Submarines in the Royal Danish Navy

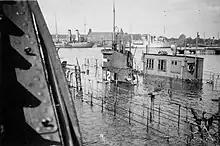
Historical image of the scuttled Havfruen submarine (1943)

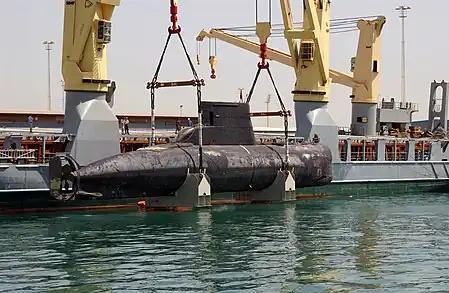
HDMS Sælen (Tumleren-class) is transported aboard a ship in 2003, to bring it back to Denmark in a more cost-effective way after its overseas deployment.

Danish submarines for naval use started in the year 1909, with the submarine HDMS Dykkeren. Dykkeren, however, collided with the Norwegian Steamer VESLA on October 9, 1916, and was consequently sunk. What followed was 95 years of different submarine-classes serving in the Royal Danish Navy.